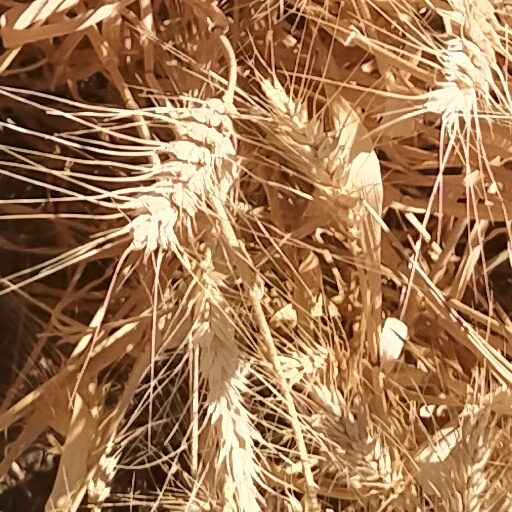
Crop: wheat